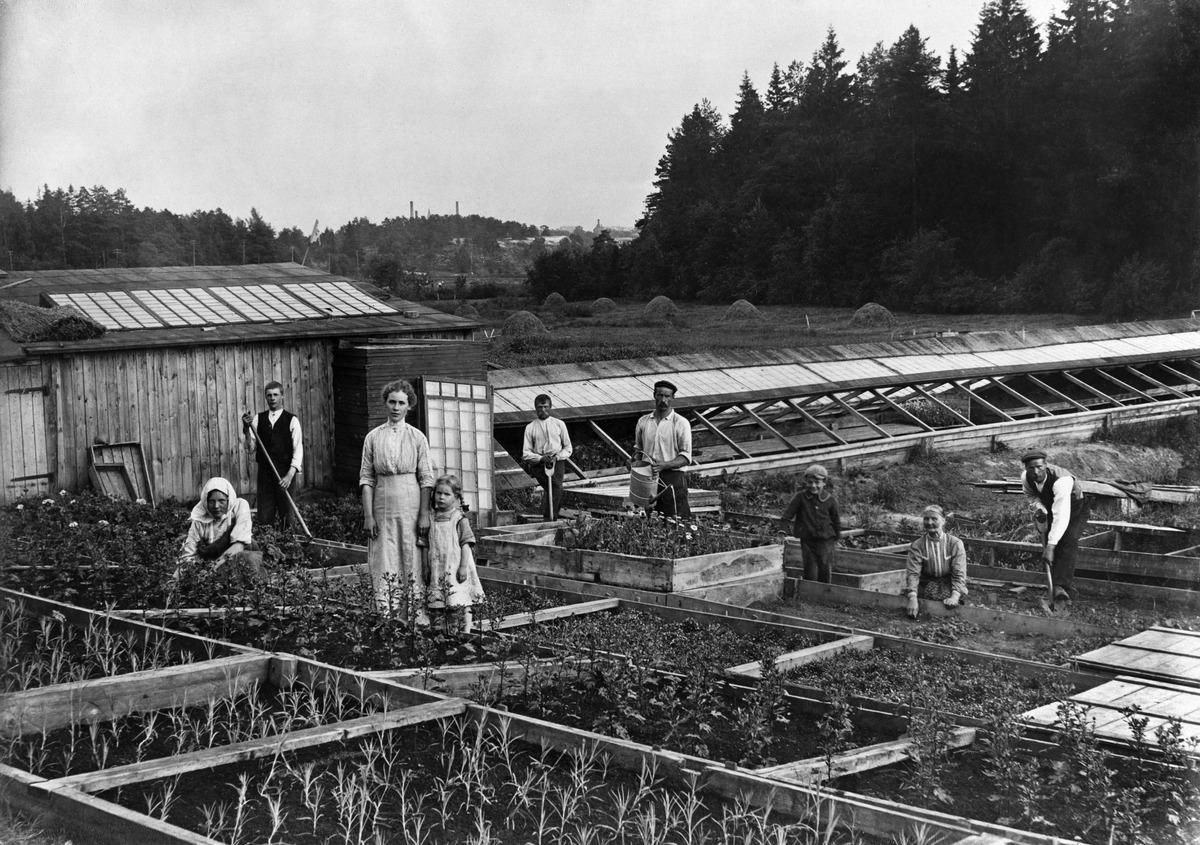
E. A. Svedholmin puutarha Laaksossa
sisällön kuvaus: E. A. Svedholmin puutarha. Kuvassa kolmas vasemmalta on Ellida (Ella) Josefina Svedholm ja hänen vieressään Ebba Alice Svedholm. Kuvassa mukana oleva poika on nimeltään Hans Rosenberg. Dal C. Töölön huvila-aluetta. mustavalkoinen
Ajankohta: kuvausaika 1910 n.
Paikka: Suomi, Uusimaa, Helsinki, Laakso Helsinki, Helsinki
Aiheet: Rosenberg, Hans, Svedholm, Ebba, Svedholm, Ella, puutarhat, Kaupunkiruokaa-näyttely